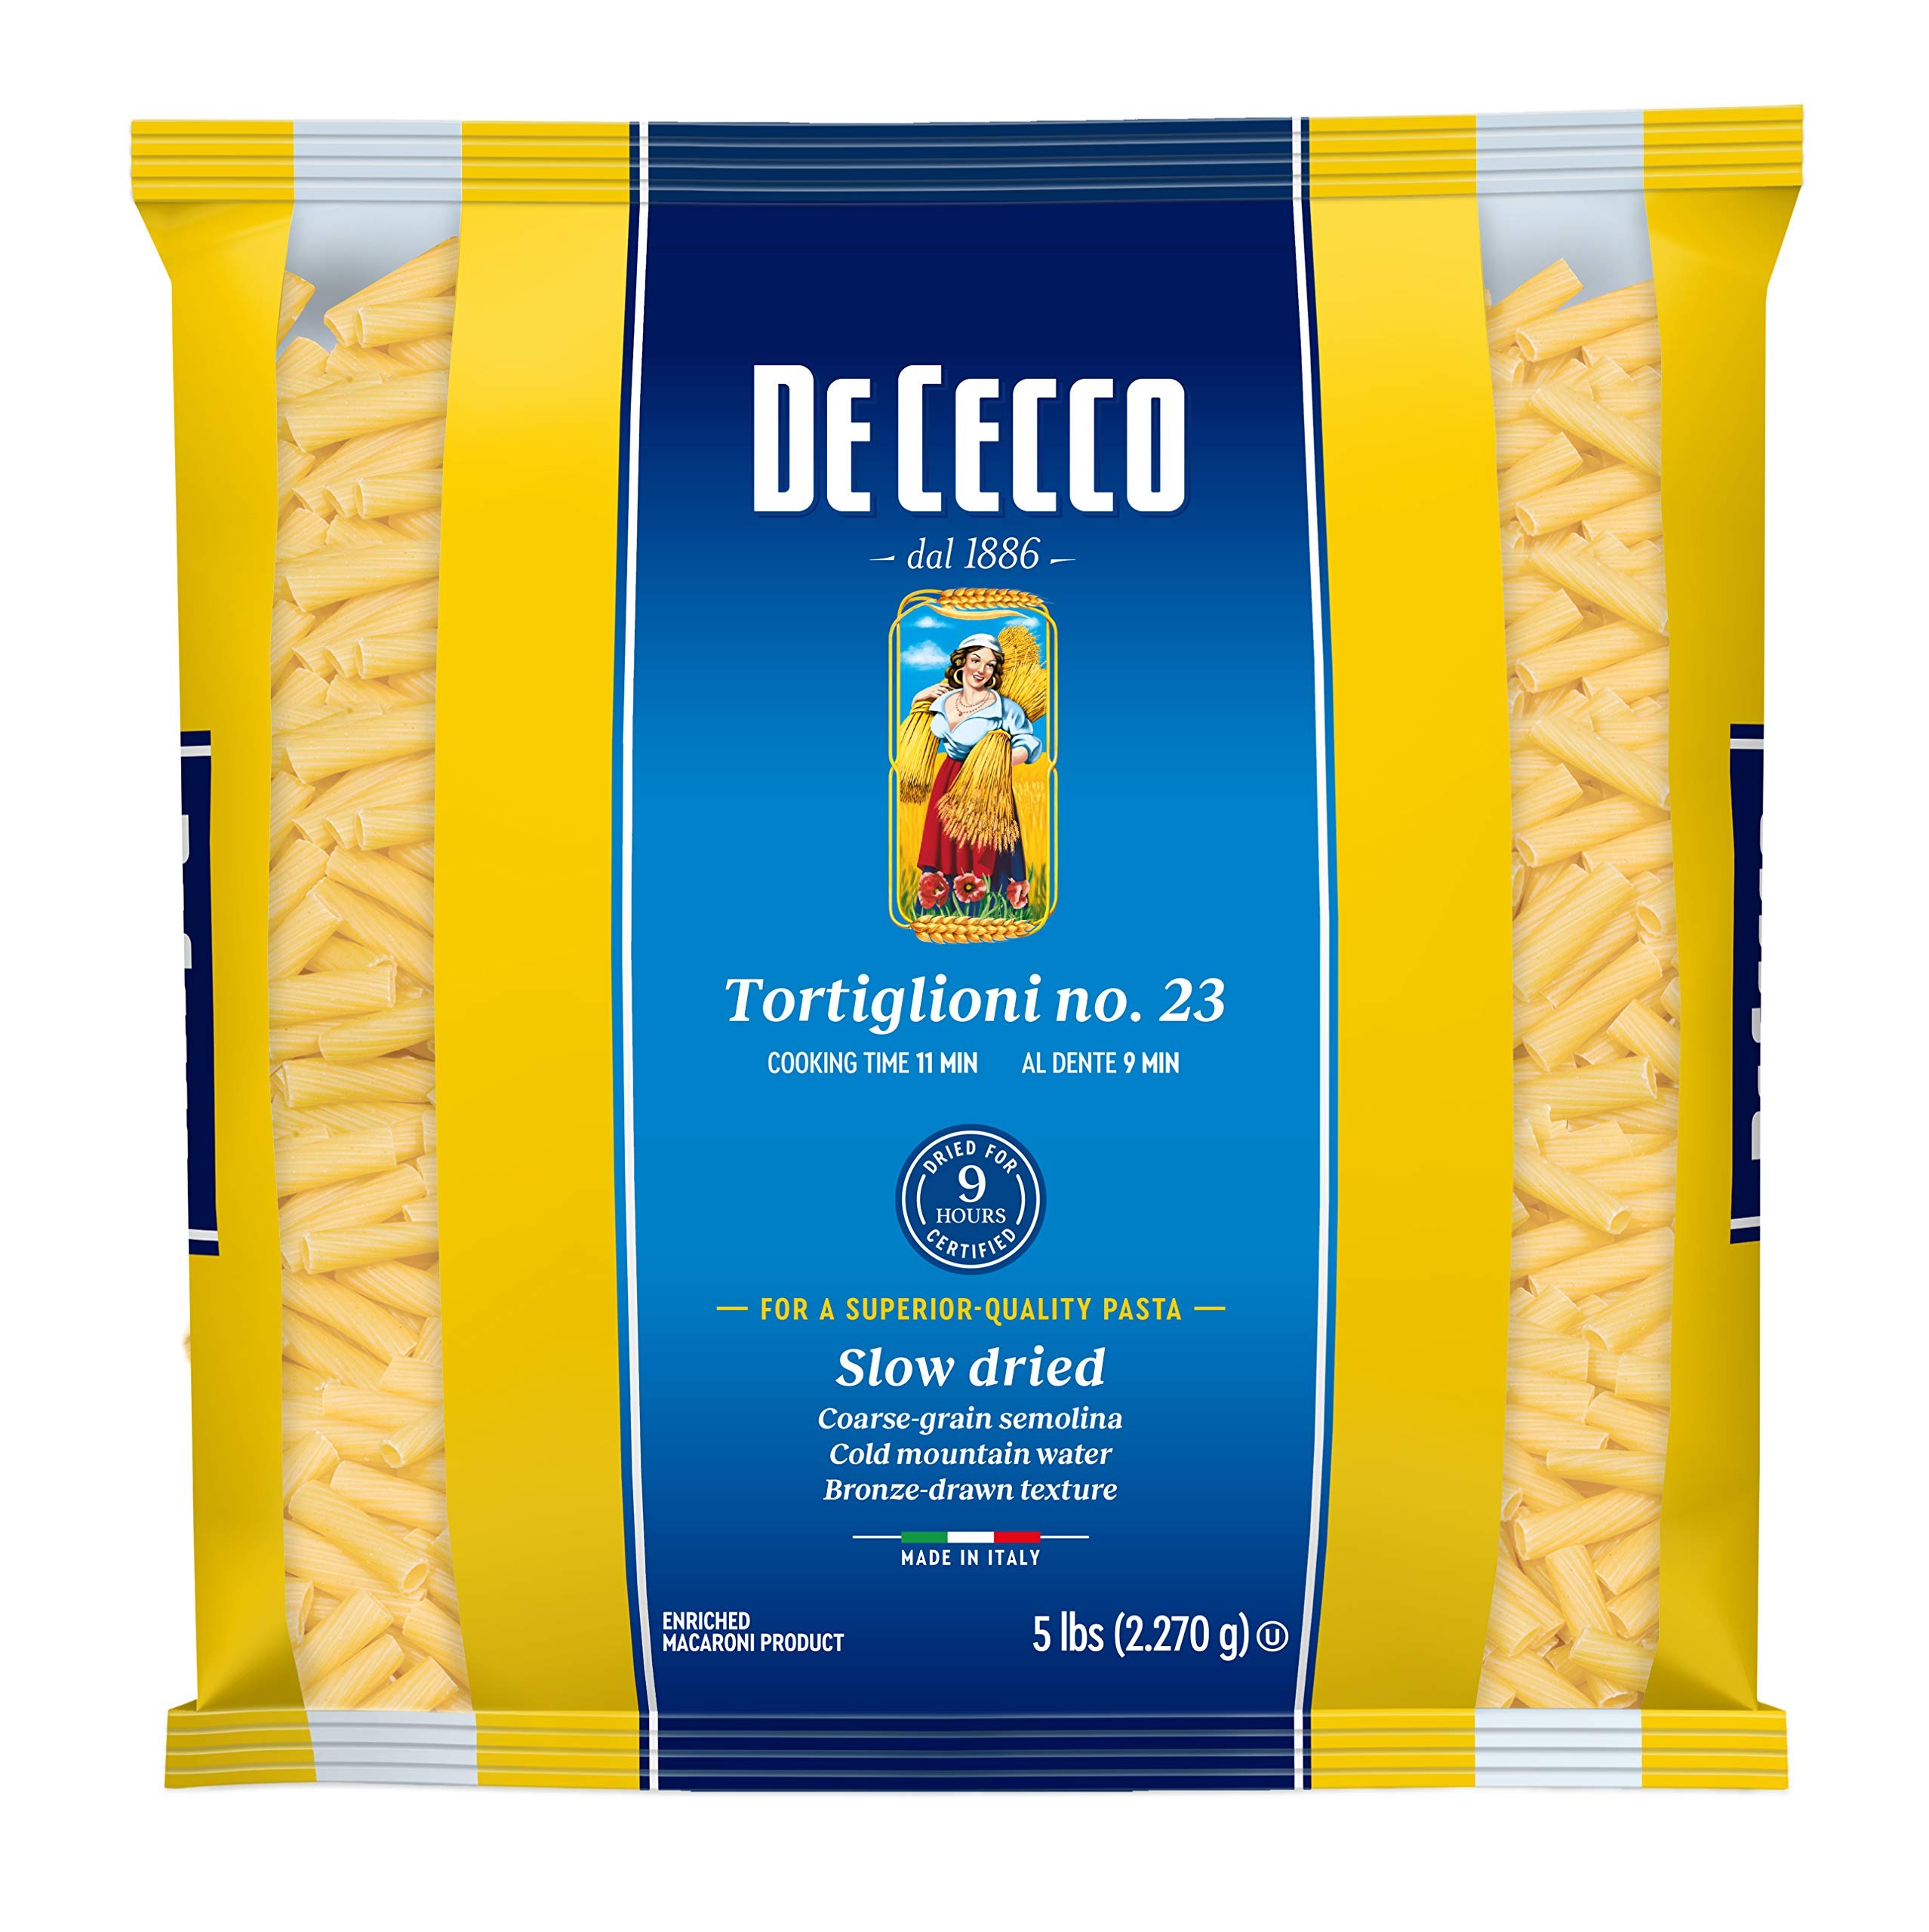
Item Name: De Cecco Semolina Pasta, Tortiglioni No.23, 5 Pound (Pack of 4)
Bullet Point 1: Contains 4-5 ILB units
Bullet Point 2: 100% Durum Wheat Semolina
Bullet Point 3: Made in Italy
Bullet Point 4: Cooking time: 11 min - Al dente: 9 min
Bullet Point 5: Shaped through Bronze Dies to create a rough surface to better retain sauce
Bullet Point 6: Slowly Dried at low Temperature to Preserve Nutritional Properties. GMO Free. Kosher.
Value: 80.0
Unit: Ounce

Price: 74.99